Harvey Whalen House

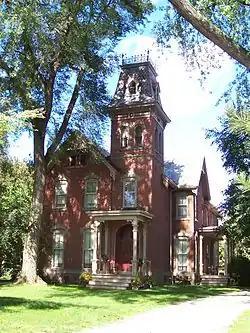
Harvey Whalen House, September 2012

Harvey Whalen House is a historic home located in the town of Penfield in Monroe County, New York. The brick building, constructed in 1875, consists of a -story, three-bay, Victorian Gothic main block with attached Second Empire tower and 1-story brick addition. Also on the property are three contributing structures; two barns (now garages) and a shed.